Great Rocks Line

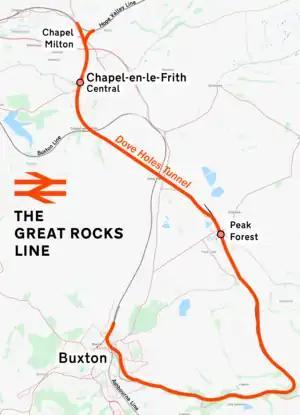
Map of the Great Rocks Line

The Great Rocks Line is a freight railway line in Derbyshire, England, that runs between the Hope Valley Line at Chapel Milton and the stone quarries and sidings at Peak Dale and Peak Forest, before looping around to the town of Buxton. It takes its name from the Great Rocks Dale through which it runs.